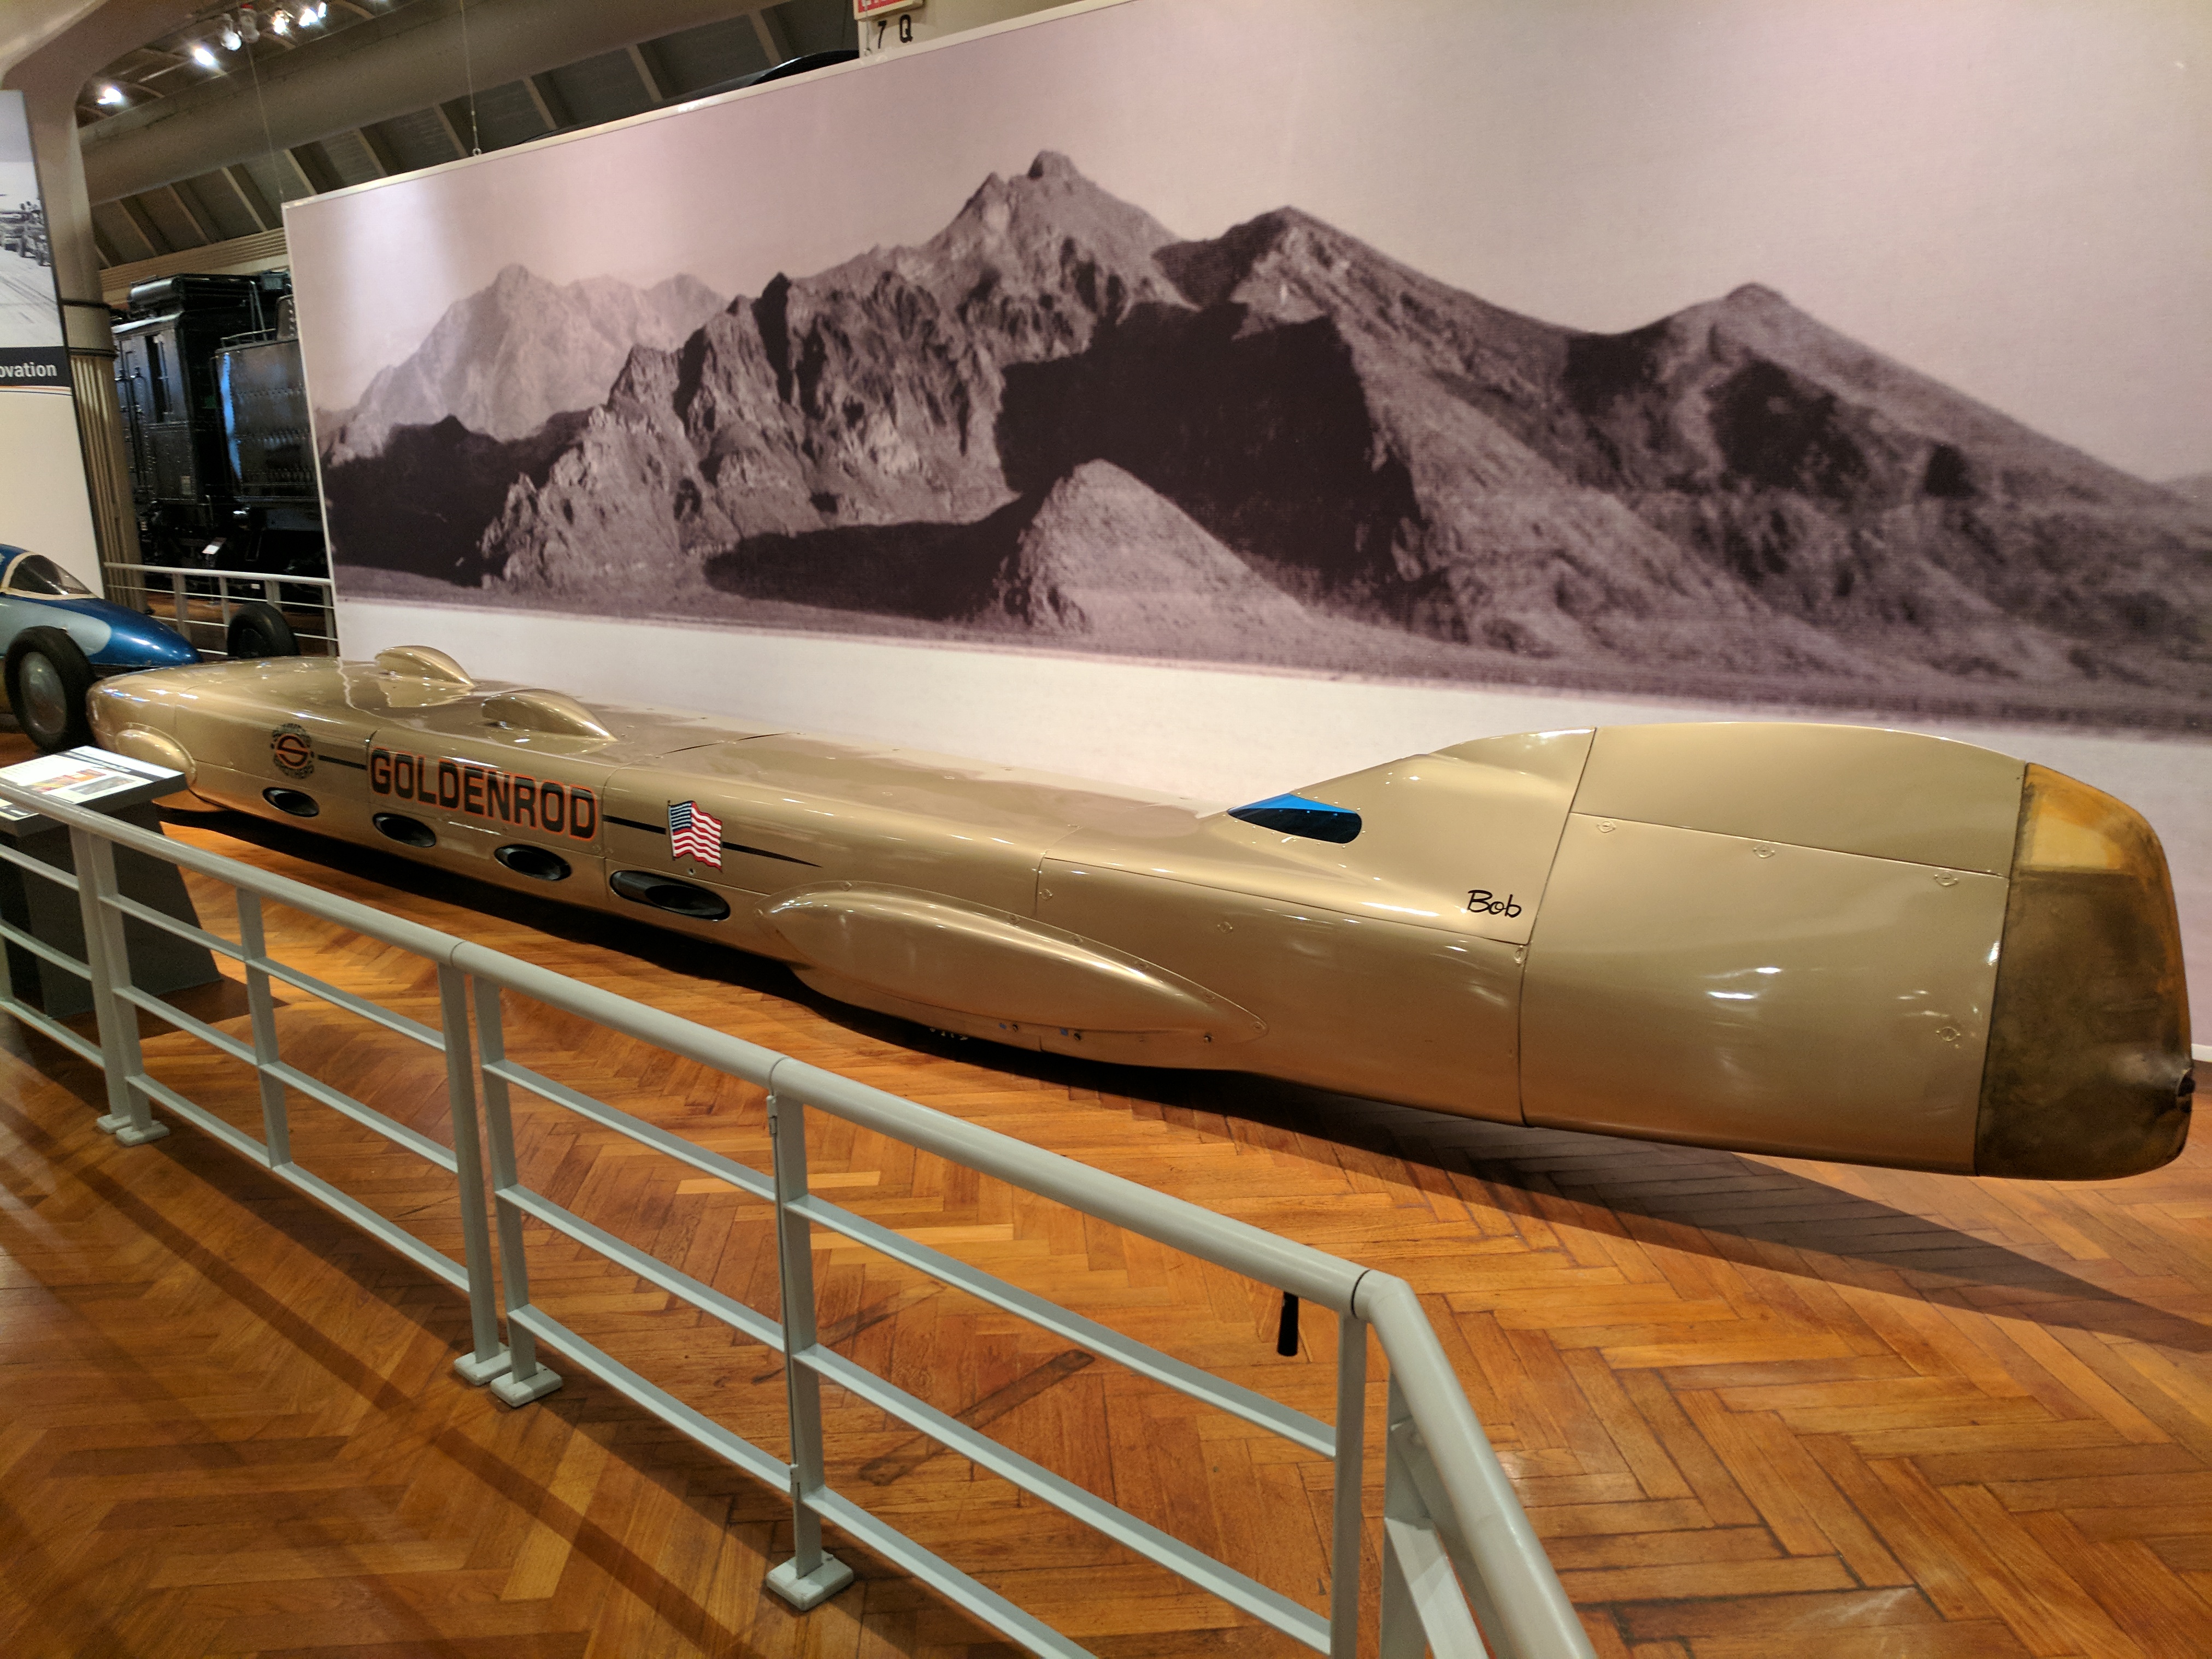
ford, museum, car, cars, auto, automobile, automobiles, machine, machines, vehicle